Muchalls Castle

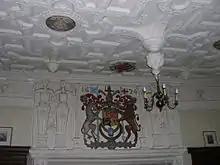
King James VI Arms in the Great Hall

The second floor level (referred to as the first floor in Scotland) is erected over the intact Middle Ages ground-level structure. Prominent exterior features are: a set of well-sculpted corbelled turrets; massive ranges of chimneys: a curtain-walled entrance courtyard with two sets of triple gun loops flanking the entrance arch; a subterranean crypt; and well-preserved 17th-century high-stone walled terraced gardens. The bartizans render interesting interior features in numerous of the bedrooms, providing interesting circular nooks with small lookout windows strategically placed at the upper building corners. There are numerous original arrow slits that indicate the original defensive nature of the structure; some of these arrow slits penetrate exterior walls that are over a metre thick. There are a number of crow-stepped gables associated with large chimneys at building endpoints. The castle itself is an A listed historical building; however, there are three further listed structures on the castle grounds, including a fine stone stable and a 17th-century dovecote.